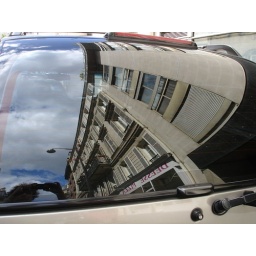
Reflexion in car window 6